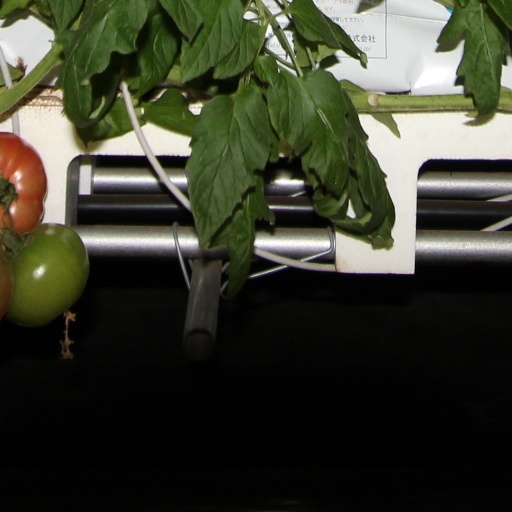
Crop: tomato